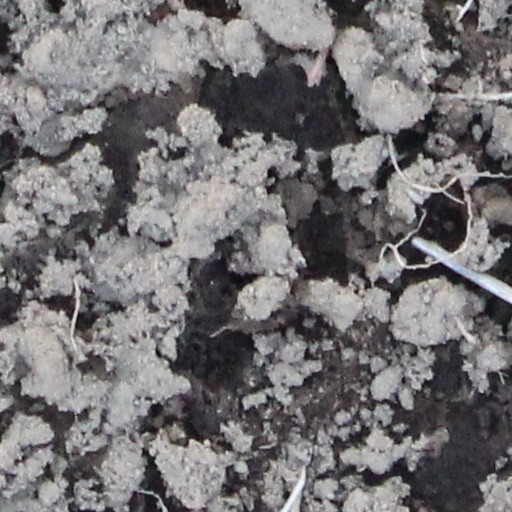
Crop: wheat